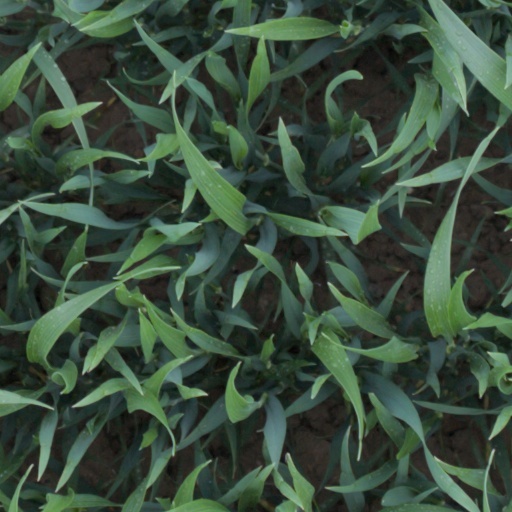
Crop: wheat